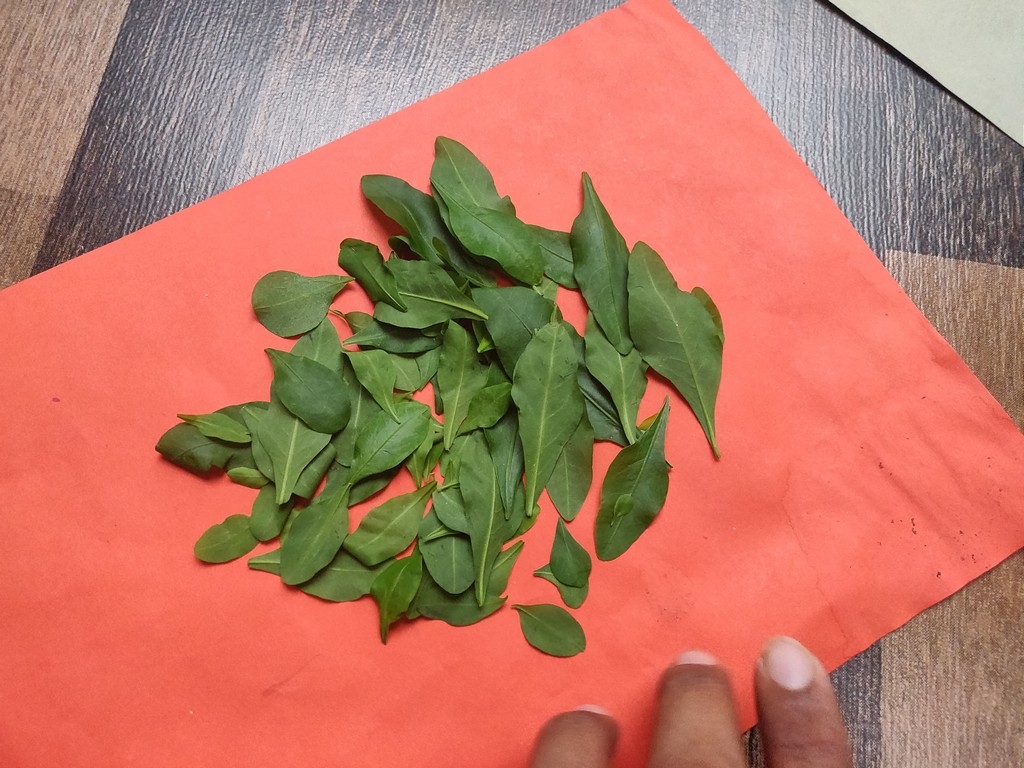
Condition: Healthy
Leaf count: multiple
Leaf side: unknown